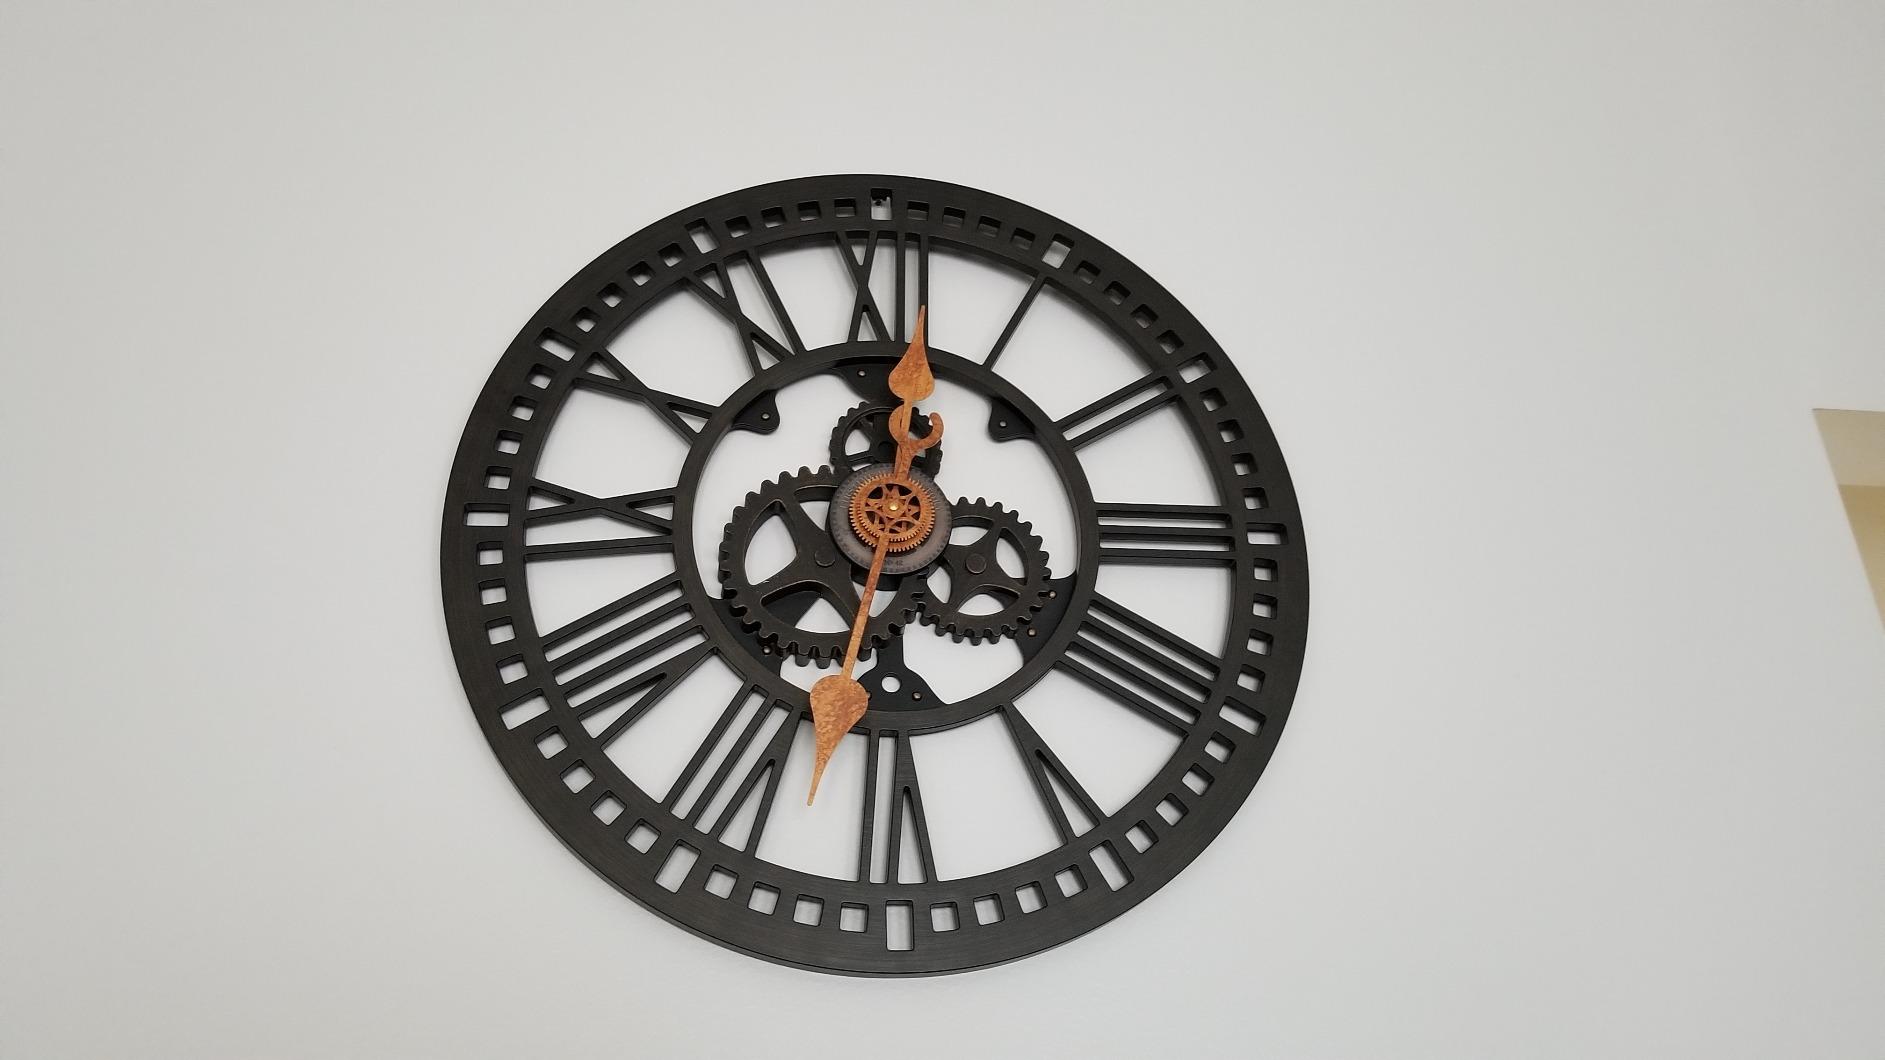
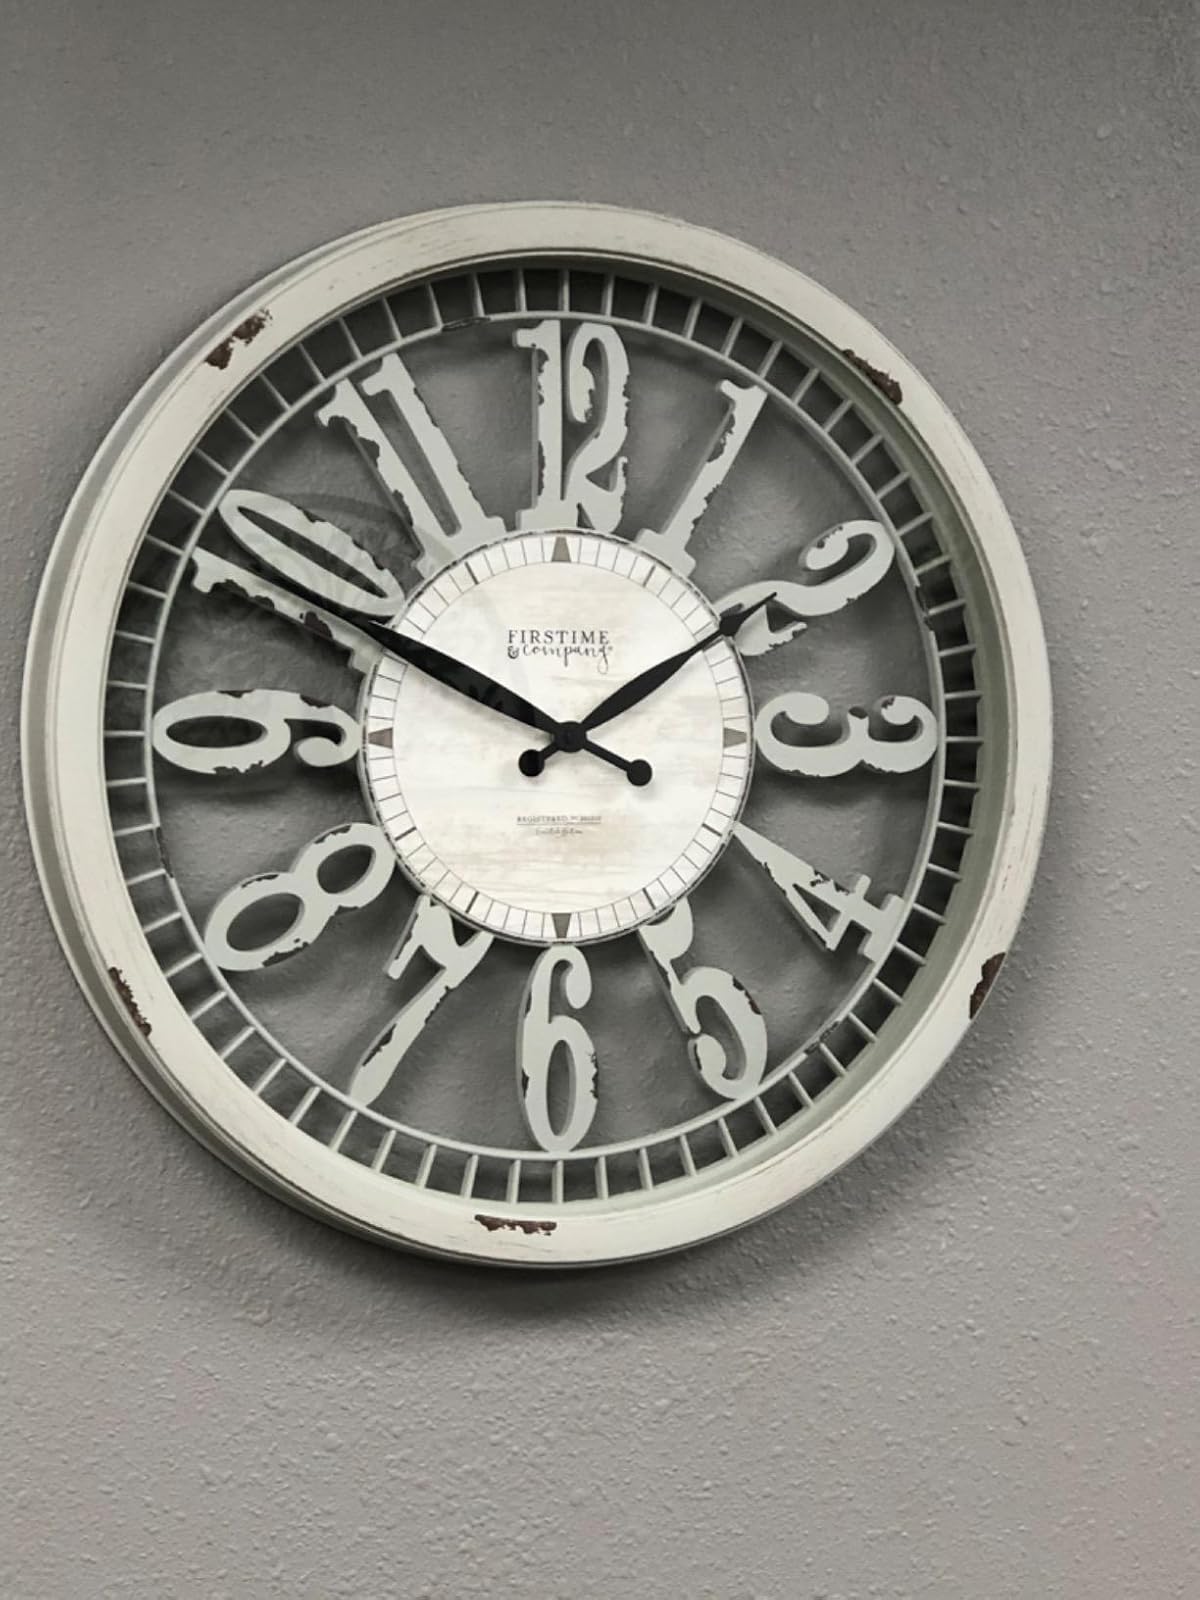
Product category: clock
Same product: no